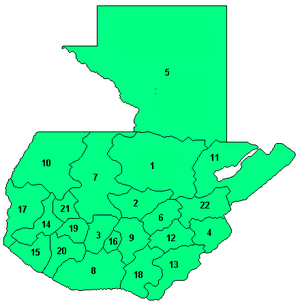
Guatemala / Administration / Departementer
Kort over Guatemalas 22 departementer
Guatemala, officielt Republikken Guatemala, er et land i Mellemamerika. Det grænser op til Mexico i nord og vest, Stillehavet i sydvest, Belize i nordøst, Caribien og Honduras i øst, og El Salvador i sydøst. Guatemala er med sine 16,6 millioner indbyggere Mellemamerikas folkerigeste land. Landets hovedstad og største by er Nueva Guatemala de la Asunción, der i daglig tale kaldes Guatemala By.